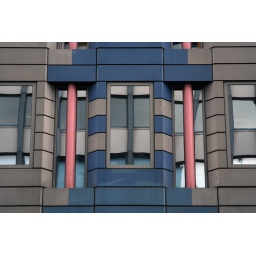
A colourful office building on Noel Street in London's Soho.